Enchodontidae

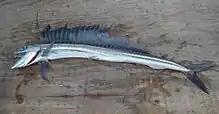
"Alepisaurus", a member of the suborder Alepisauroidei. A group believed to be close relatives of enchodontids.

In a paper by Woodward in 1901, the superfamily Enchodontoidea along with the family Enchodontidae were erected. In this paper, he split the family into two groups based on the presence or lack of a single tooth on the palatine. Woodward suggested that the closest living relatives of this group were the families Evermannellidae (at the time referred to as “Odontostomidae”) and Alepisauridae. After Woodward's paper, the relation of enchodontids to modern fish groups was debated by various authors with authors such as Arambourg agreeing with his placement of the family near Alepisauridae though they placed the family within the suborder Iniomi while others placed it within the former suborder Isospondyli. In 1940, when Berg synonymized Isospondyli with Clupeiformes, Enchodontoidei was placed within Clupeiformes. Another alternative placement of the group was made by Goody in 1969 which placed Enchodontoidei as a whole within the order Salmoniformes. In 1973 Rosen erected the order Aulopiformes which contained 15 living families along with 15 fossil genera, one of these fossil genera being Enchodus. However, in this original paper, the fossil genera where not placed within any specific families. Finally, in 1994, Nelson reranked the clades within Enchodontoidei including Enchodontidae. In more some recent publications, such as Nelson (2016), Enchodontidae has been placed into the suborder Alepisauroidei rather than Enchodontoidei.